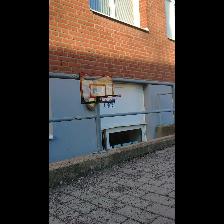
Label: NonHuman